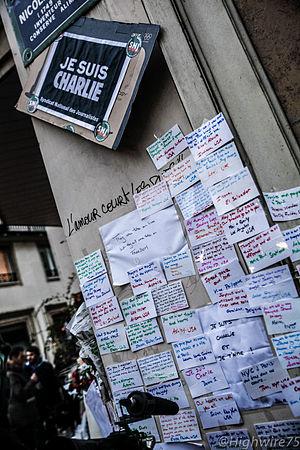
Rue Nicolas-Appert, Paris, un jour après la Fusillade au siège de Charlie Hebdo. Español: Calle Nicolas-Appert en París, un día después del atentado en la sede de Charlie Hebdo.
« Je suis Charlie » est un slogan créé par Joachim Roncin, un graphiste français, dans les heures suivant l'attentat contre le journal Charlie Hebdo et utilisé le 7 janvier 2015 et les jours suivants en soutien aux victimes. Cette phrase est principalement utilisée sous forme d'image ou d'un hashtag sur les réseaux sociaux, devenant notamment un des slogans les plus utilisés de l'histoire du réseau Twitter.
La rue Nicolas-Appert est une rue du 11ᵉ arrondissement de Paris.